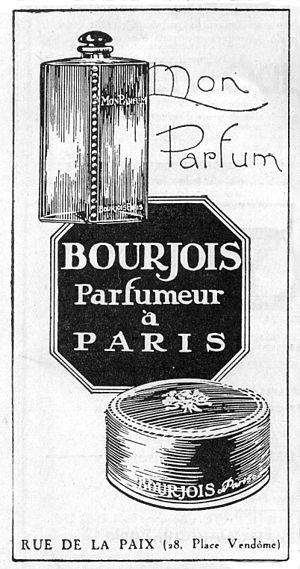
Réclame pour un parfum Bourjois en 1923
Un parfum est une odeur ou plus souvent une composition odorante plus ou moins persistante naturellement émise par une plante, un animal, un champignon, ou un environnement. Dans la nature, les parfums sont souvent des messages chimiques et biochimiques, et notamment des phéromones ou phytohormones.
Bourjois est une marque américaine de maquillage, d'origine française basée en Ile-de-France, créée en 1863 par Joseph-Albert Ponsin sous la description de « La fabrique de fards pour théâtre et pour la ville ». Longtemps société sœur de Chanel, Bourjois commercialise parfums, maquillage, cosmétiques et appartient à Coty depuis le 2 avril 2015.